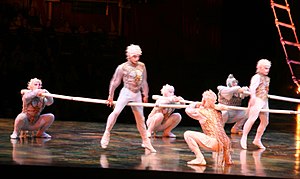
Cirque du Soleil
Cirque du Soleil, Alegria, Royal Albert Hall. Foto Harry Wad
Cirque du Soleil er et canadisk underholdningsimperium med base i Montreal, Quebec. Det blev dannet i 1984 af to tidligere gadeartister; Guy Laliberté og Daniel Gauthier. Cirque du Soleils forestillinger henregnes til genren nycirkus og består af cirkusnumre som flettes sammen til en handling bestående af musik, kulisser og kostumer i hver forestilling.